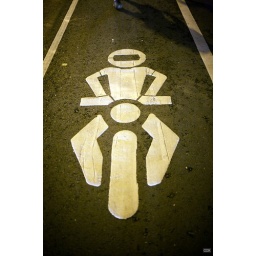
Scooter sign on the street near the Nice Prince Hotel in Chiayi, Taiwan.